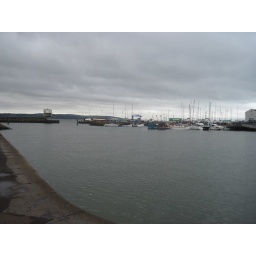
Tuesday, April 5 in Northern Ireland. County Antrim, Bushmill's Distillery, the Giant's Causeway and the coast of Northern Ireland by bus